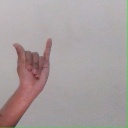
अक्षर: य